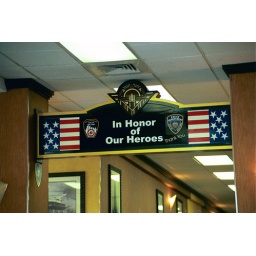
This sign hangs inside a Burger King near ground zero in NY City